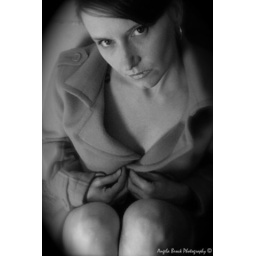
in your house i long to be. room by room patiently. i'll wait for you there. like a stone i'll wait for you there. alone..........audioslave